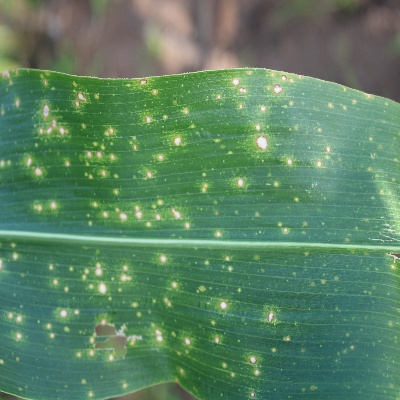
Crop: Maize
Condition: leaf spot